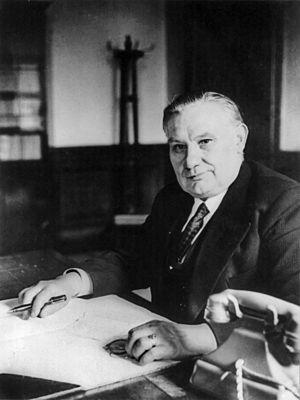
Sir Ernest Bevin est un homme politique britannique membre du Parti travailliste.